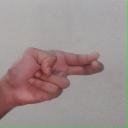
अक्षर: ह